Concentrated poverty

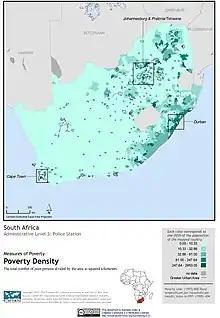
South African poverty density

Concentrated poverty concerns the spatial distribution of socio-economic deprivation, specifically focusing on the density of poor populations. Within the United States, common usage of the term concentrated poverty is observed in the fields of policy and scholarship referencing areas of "extreme" or "high-poverty." These are defined by the US census as areas where "40 percent of the tract population [lives] below the federal poverty threshold." A large body of literature argues that areas of concentrated poverty place additional burdens on poor families residing within them, burdens beyond what these families' individual circumstances would dictate. Research also indicates that areas of concentrated poverty can have effects beyond the neighborhood in question, affecting surrounding neighborhoods not classified as "high-poverty" and subsequently limiting their overall economic potential and social cohesion. Concentrated poverty is a global phenomenon, with prominent examples world-wide. Despite differing definitions, contributing factors, and overall effects, global concentrated poverty retains its central theme of spatial density. Multiple programs have attempted to ameliorate concentrated poverty and its effects within the United States, with varying degrees of progress and to sometimes detrimental effect.